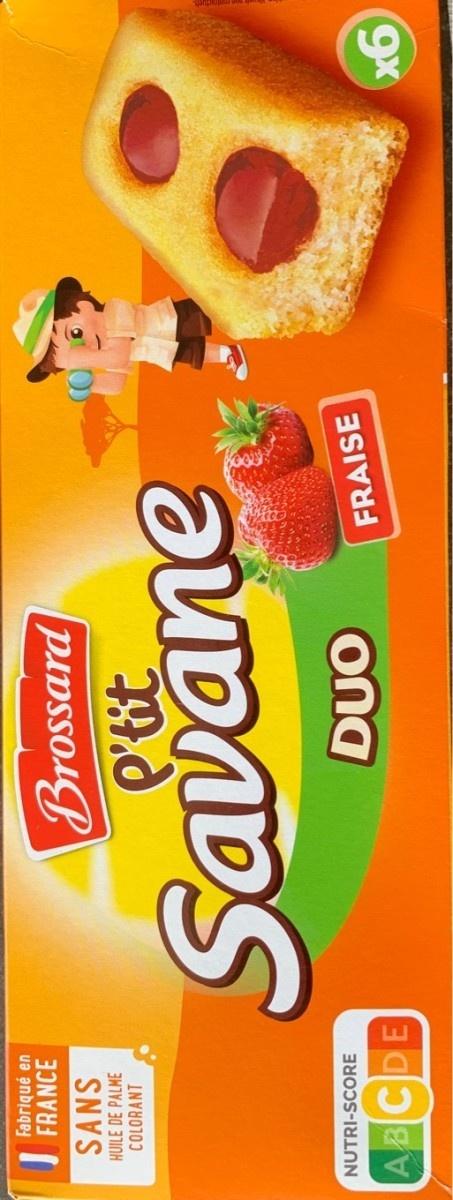
Nutri-Score label: nutriscore-c